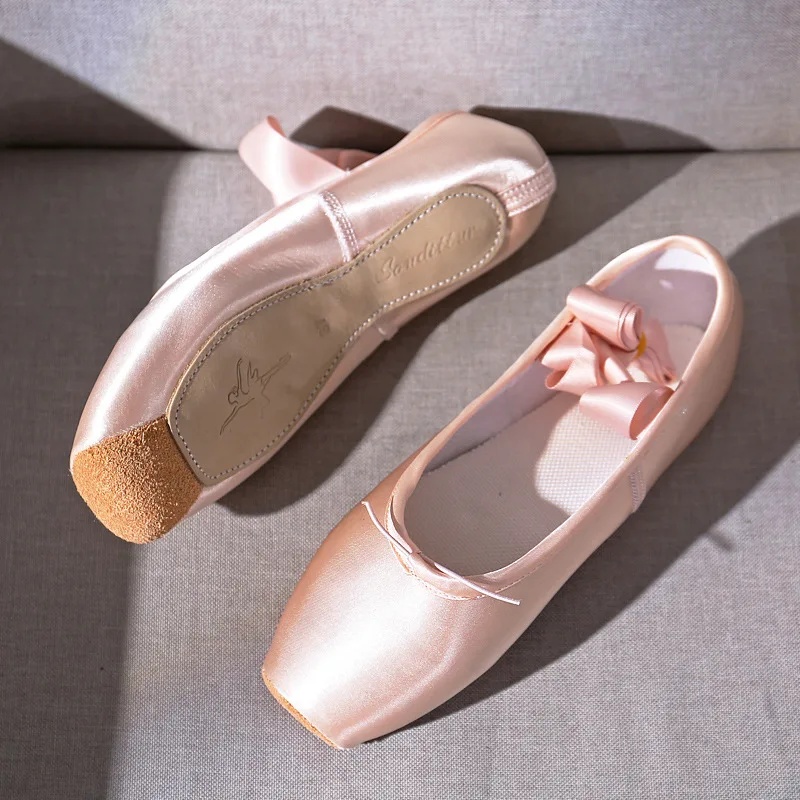
Women's Ballet Pointe Dance Shoes with Ribbons - Child & Adult Sizes Ballet Sneakers
Experience elegance and functionality with these advanced ballet pointe shoes, perfect for both beginner and professional dancers. With a stylish silk upper material and delicate ribbon decorations, these shoes not only provide an exquisite appearance but also offer unmatched comfort due to their cotton fabric lining. Designed to fit true to size, they accommodate a medium shoe width, ensuring a snug fit for every dancer. Built for durability and performance, the TPR insole and PU outsole come together to create a lightweight, wear-resistant shoe tailored for efficient practice and performance. The flexible leather sole aids in balance and shock absorption, while the elastic band closure makes them easy to wear. Suitable for all seasons, these shoes support various applications like ballet, fitness, and body-hugging dance sports. With a flat heel type and height ranging from 0 to 1/2 inch, these shoes are crafted to provide exceptional comfort while maintaining the elegance needed for every step. Available in a wide size range, these unisex dance shoes cater to adults, ensuring both men and women can find their perfect fit. Features: - Model Number: L-203 - Release Date: Spring 2019 - Fit: True to size, medium width - Lining Material: Cotton Fabric - Insole Material: TPR - Upper Material: Silk - Heel Type/Height: Flat (0 to 1/2 inch) - Closure Type: Elastic band - Outsole Material: PU - Gender: Unisex - Use: Ballet, dance sports, fitness - Sole Material: Leather - Functionality: Balanced, lightweight, wear-resistant, shock-absorbing - Season: Suitable for summer, winter, spring, autumn - Sizes Available: 30 to 41 (19.5 cm to 25 cm foot length) Embrace graceful movements with these finely crafted pointe shoes designed to elevate your dance experience every season.
Brand: FUSIONREPUBLIC
Category: Sporting Goods > Athletics > Dancing > Dancing Shoes